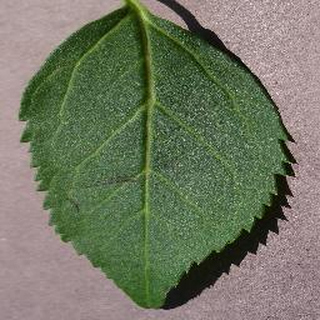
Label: healthy_cherry